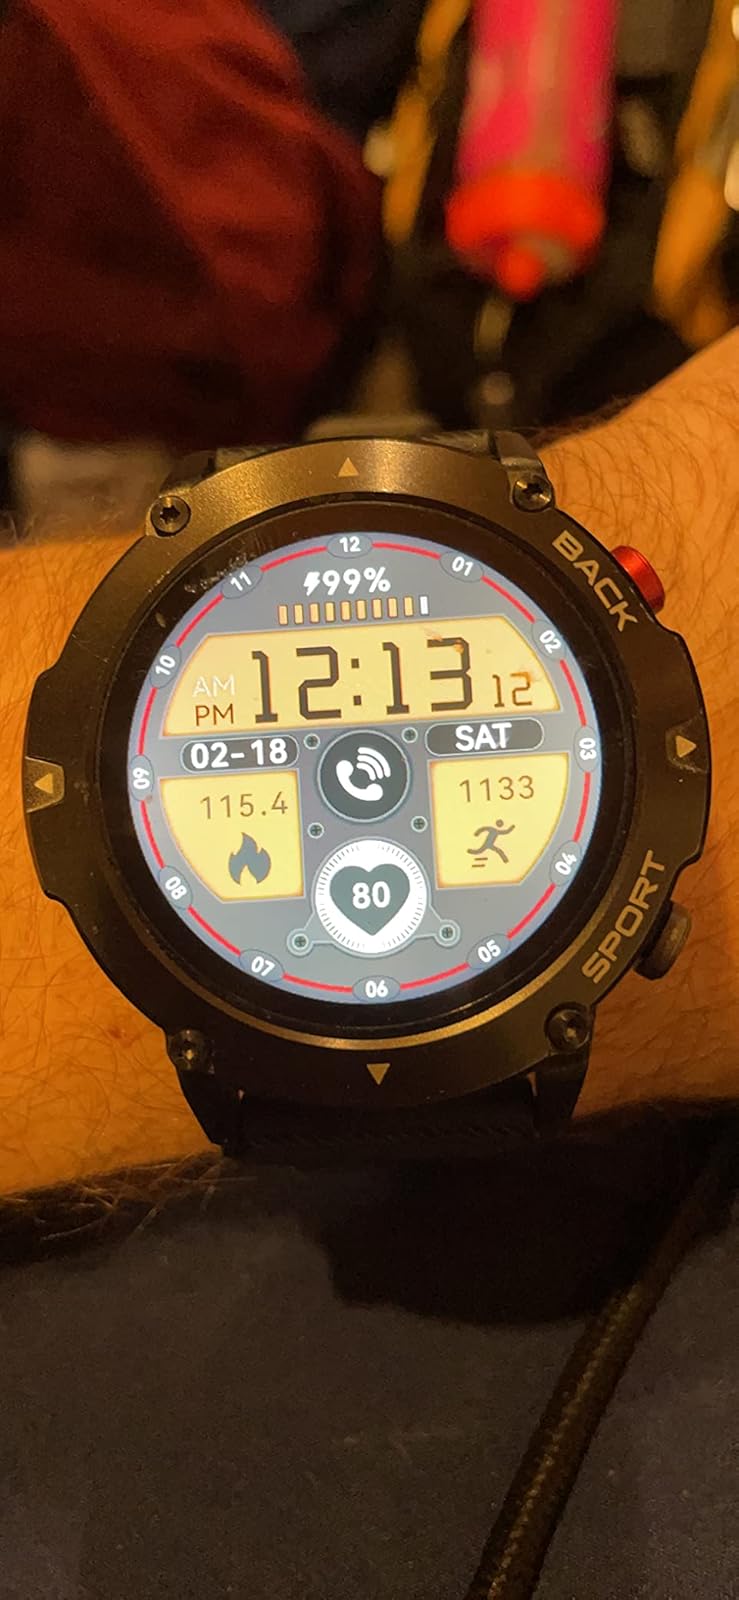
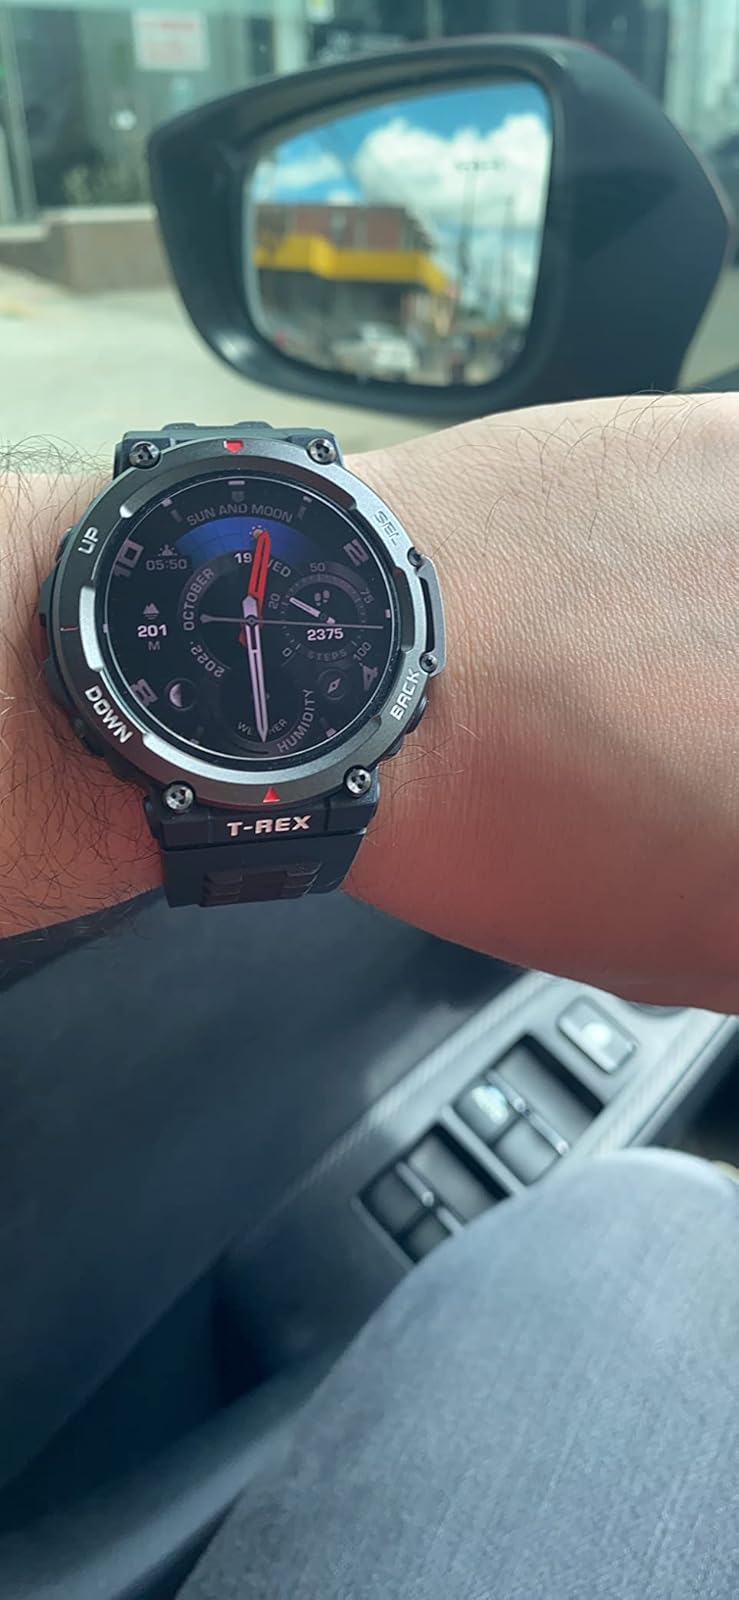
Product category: smartwatch
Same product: no